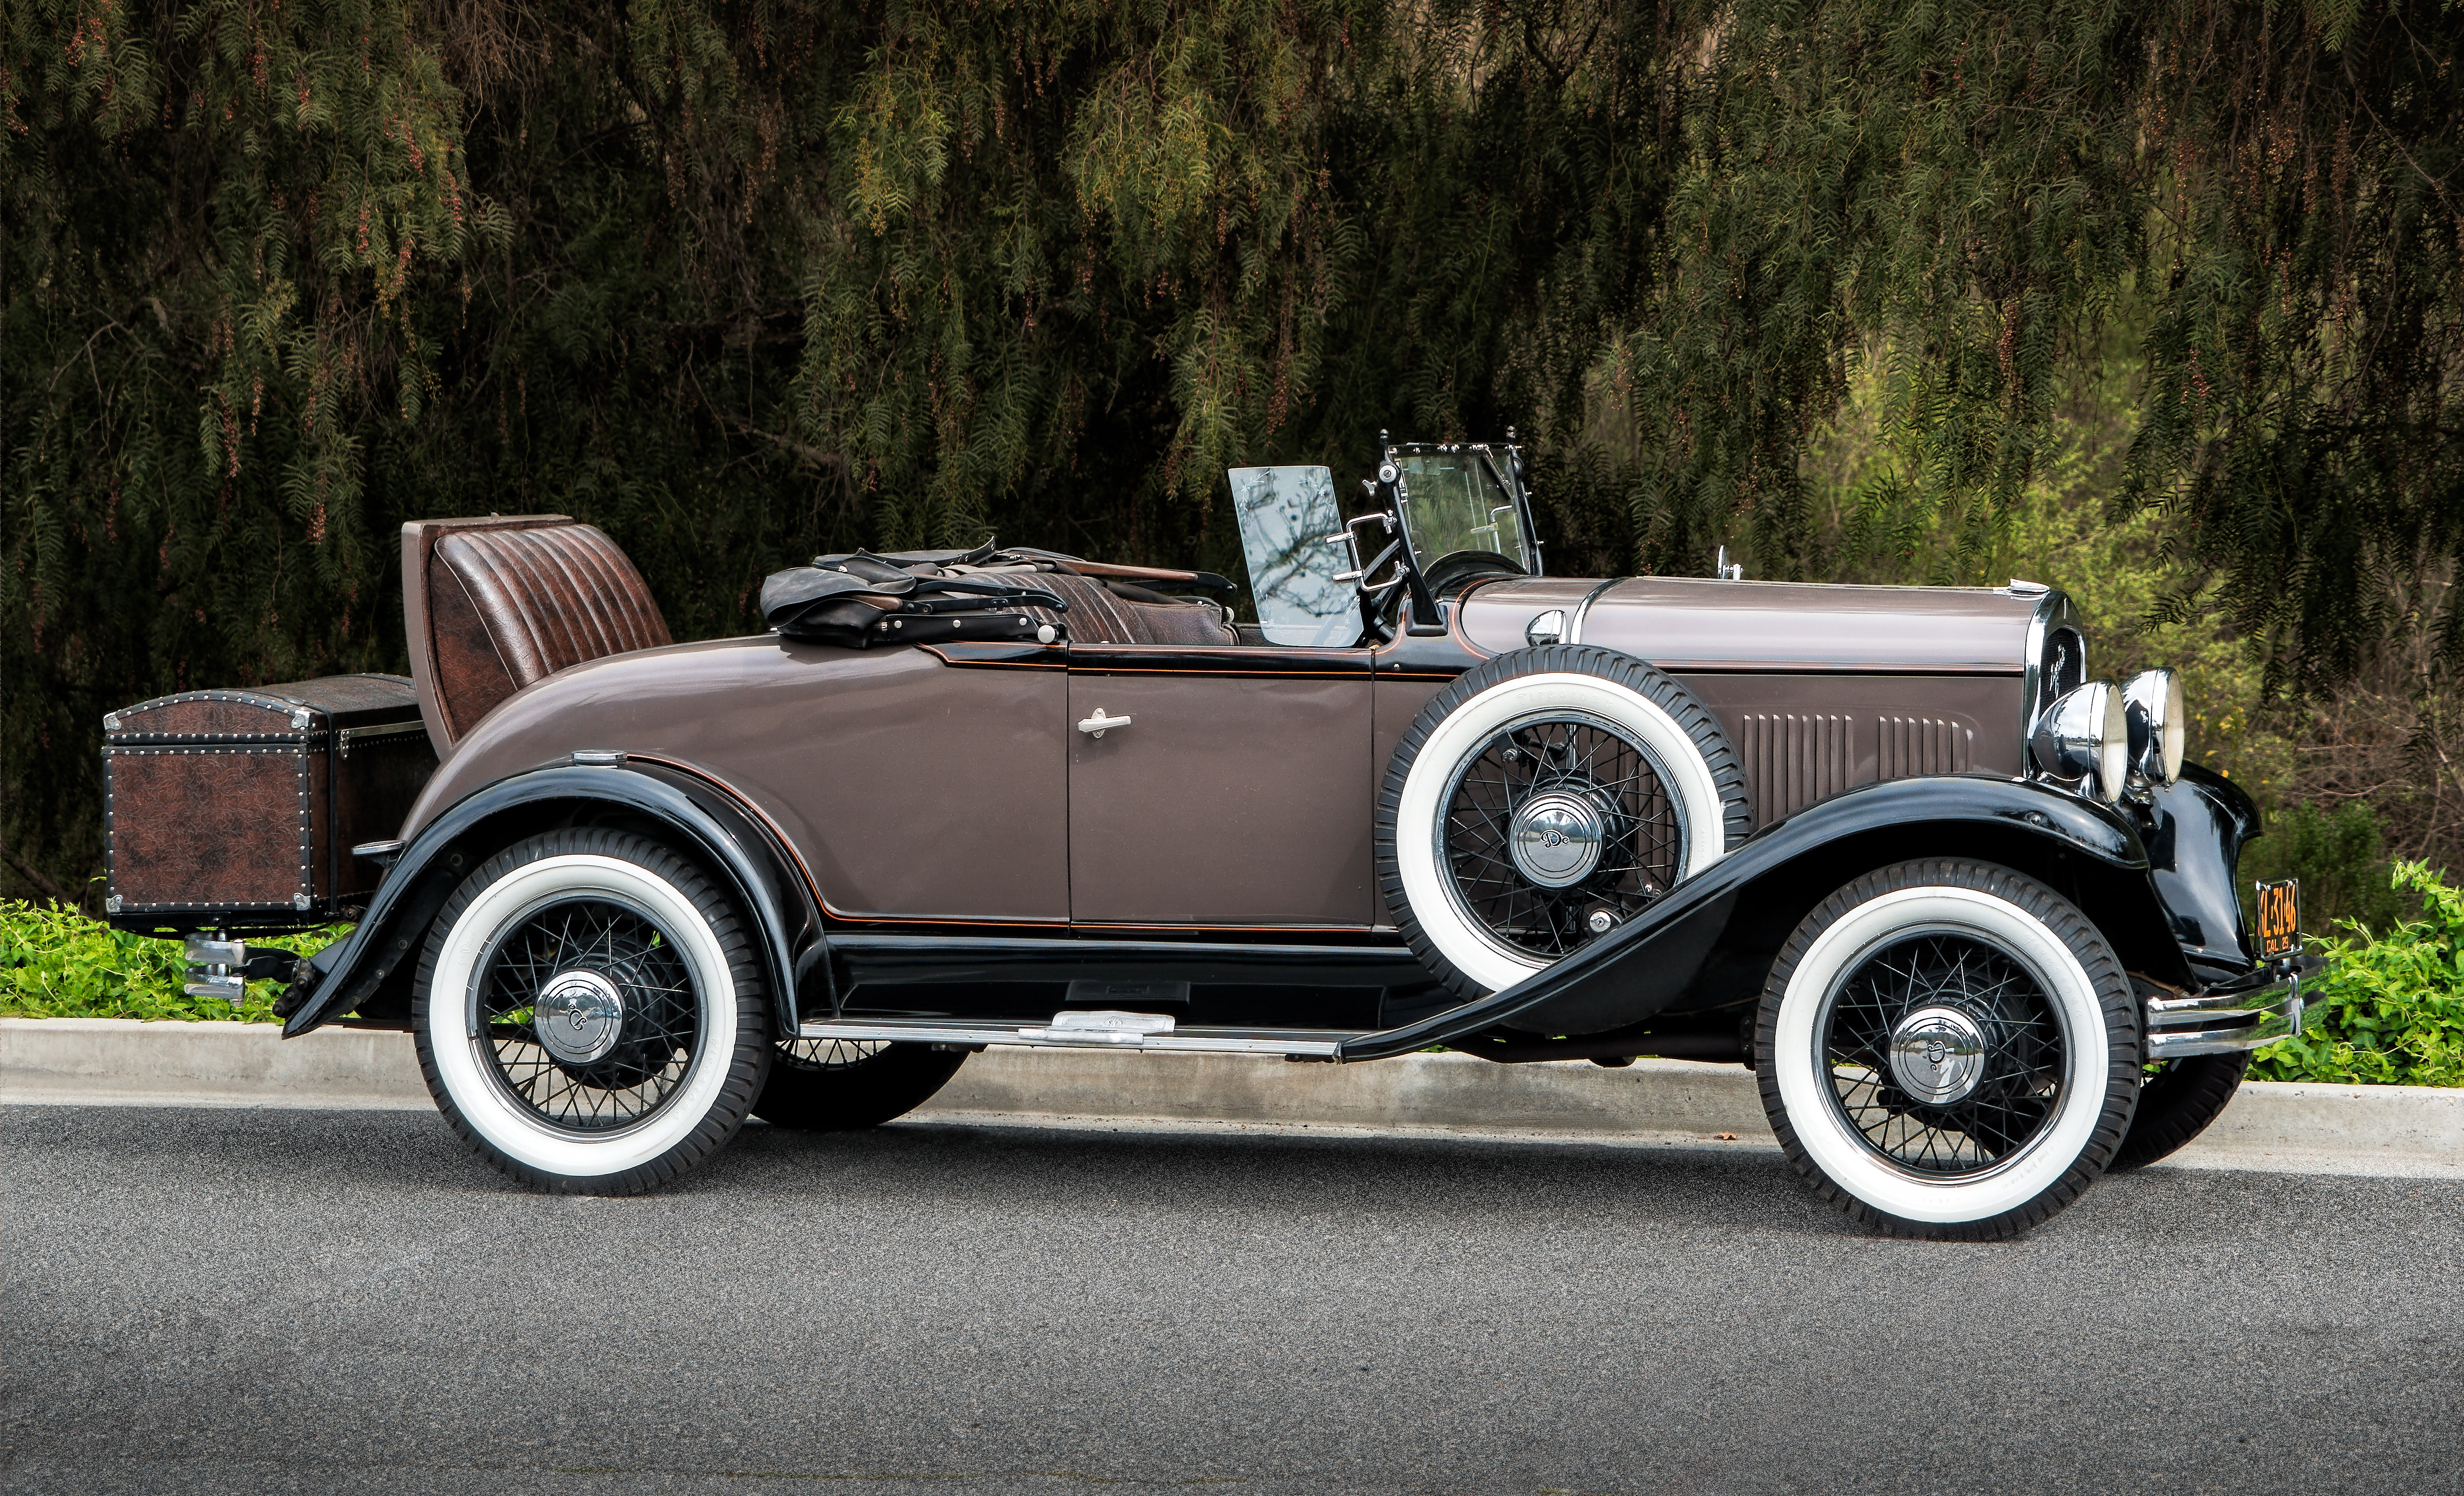
land vehicle, vehicle, car, vintage car, antique car, classic, classic car, sedan, coupe, convertible, roadster